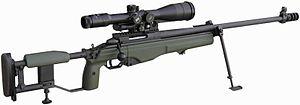
Un bipied est un dispositif de soutien similaire à un trépied ou un monopode, mais avec deux jambes. Il procure une amélioration significative de la stabilité sur deux axes de mouvement.